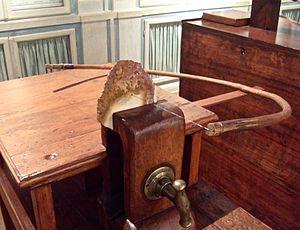
Banc de découpe au Musée de la Manufacture de pierres dures de Florence
Le musée de la Manufacture de pierres dures de Florence est le musée de l'Opificio delle pietre dure de Florence, office historiquement né de la fabrication de marqueteries de pierres précieuses et semi-précieuses instauré par le grand-duc Ferdinand Iᵉʳ de Médicis en 1558, pour promouvoir la virtuosité de ses artisans.